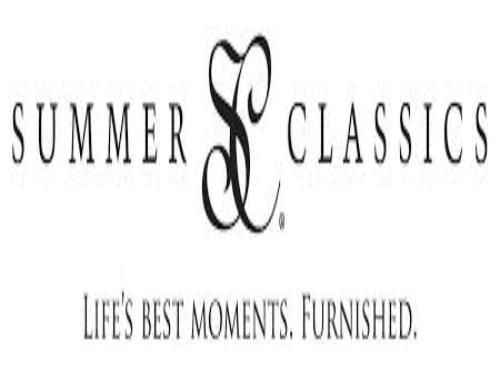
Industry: Necessities